Aspartate transaminase

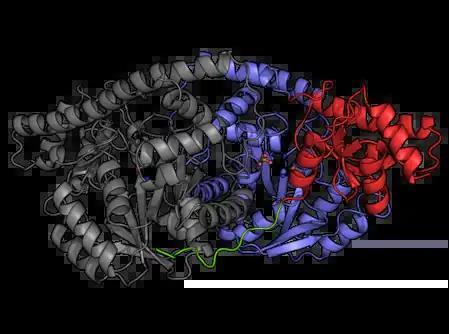
Structure of the aspartate transaminase dimer from chicken heart mitochondria. The large and small domains are coloured blue and red, respectively with the N-terminal residues highlighted in green.

X-ray crystallography studies have been performed to determine the structure of aspartate transaminase from various sources, including chicken mitochondria, pig heart cytosol, and "E. coli". Overall, the three-dimensional polypeptide structure for all species is quite similar. AST is dimeric, consisting of two identical subunits, each with approximately 400 amino acid residues and a molecular weight of approximately 45 kD. Each subunit is composed of a large and a small domain, as well as a third domain consisting of the N-terminal residues 3-14; these few residues form a strand, which links and stabilizes the two subunits of the dimer. The large domain, which includes residues 48-325, binds the PLP cofactor via an aldimine linkage to the ε-amino group of Lys258. Other residues in this domain – Asp 222 and Tyr 225 – also interact with PLP via hydrogen bonding. The small domain consists of residues 15-47 and 326-410 and represents a flexible region that shifts the enzyme from an "open" to a "closed" conformation upon substrate binding.